Teemu Selänne

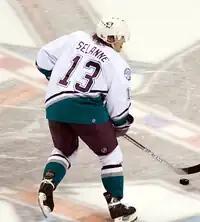
Selänne looks to his right as he carries the puck across centre ice

The 1998 All-Star Game was Selänne's fifth, and after scoring a hat-trick, he became the first European player to be named the MVP in the All-Star Game's 46-year history. He finished the 1997–98 season with his third career 50-goal season; his total of 52 tied Peter Bondra for the NHL lead, and he scored his 500th career point on January 12, 1998, with an assist against the Los Angeles Kings. He was a finalist for both the Hart Memorial Trophy as the League's MVP (finishing third) and the Lady Byng Memorial Trophy for gentlemanly conduct (as the runner-up), and was named to the second All-Star team. The NHL created the Maurice "Rocket" Richard Trophy in 1998–99 to be presented to the League's leading goal scorer; Selänne became its inaugural winner following a 47-goal season.